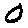
Label: 0